Liesl Herbst

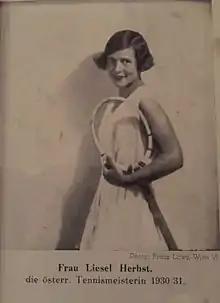
Liesl Herbst, Tennis Champion of Austria 1930/31

Liesl Herbst (8 November 1903 – 25 February 1990) was an Austrian tennis player.